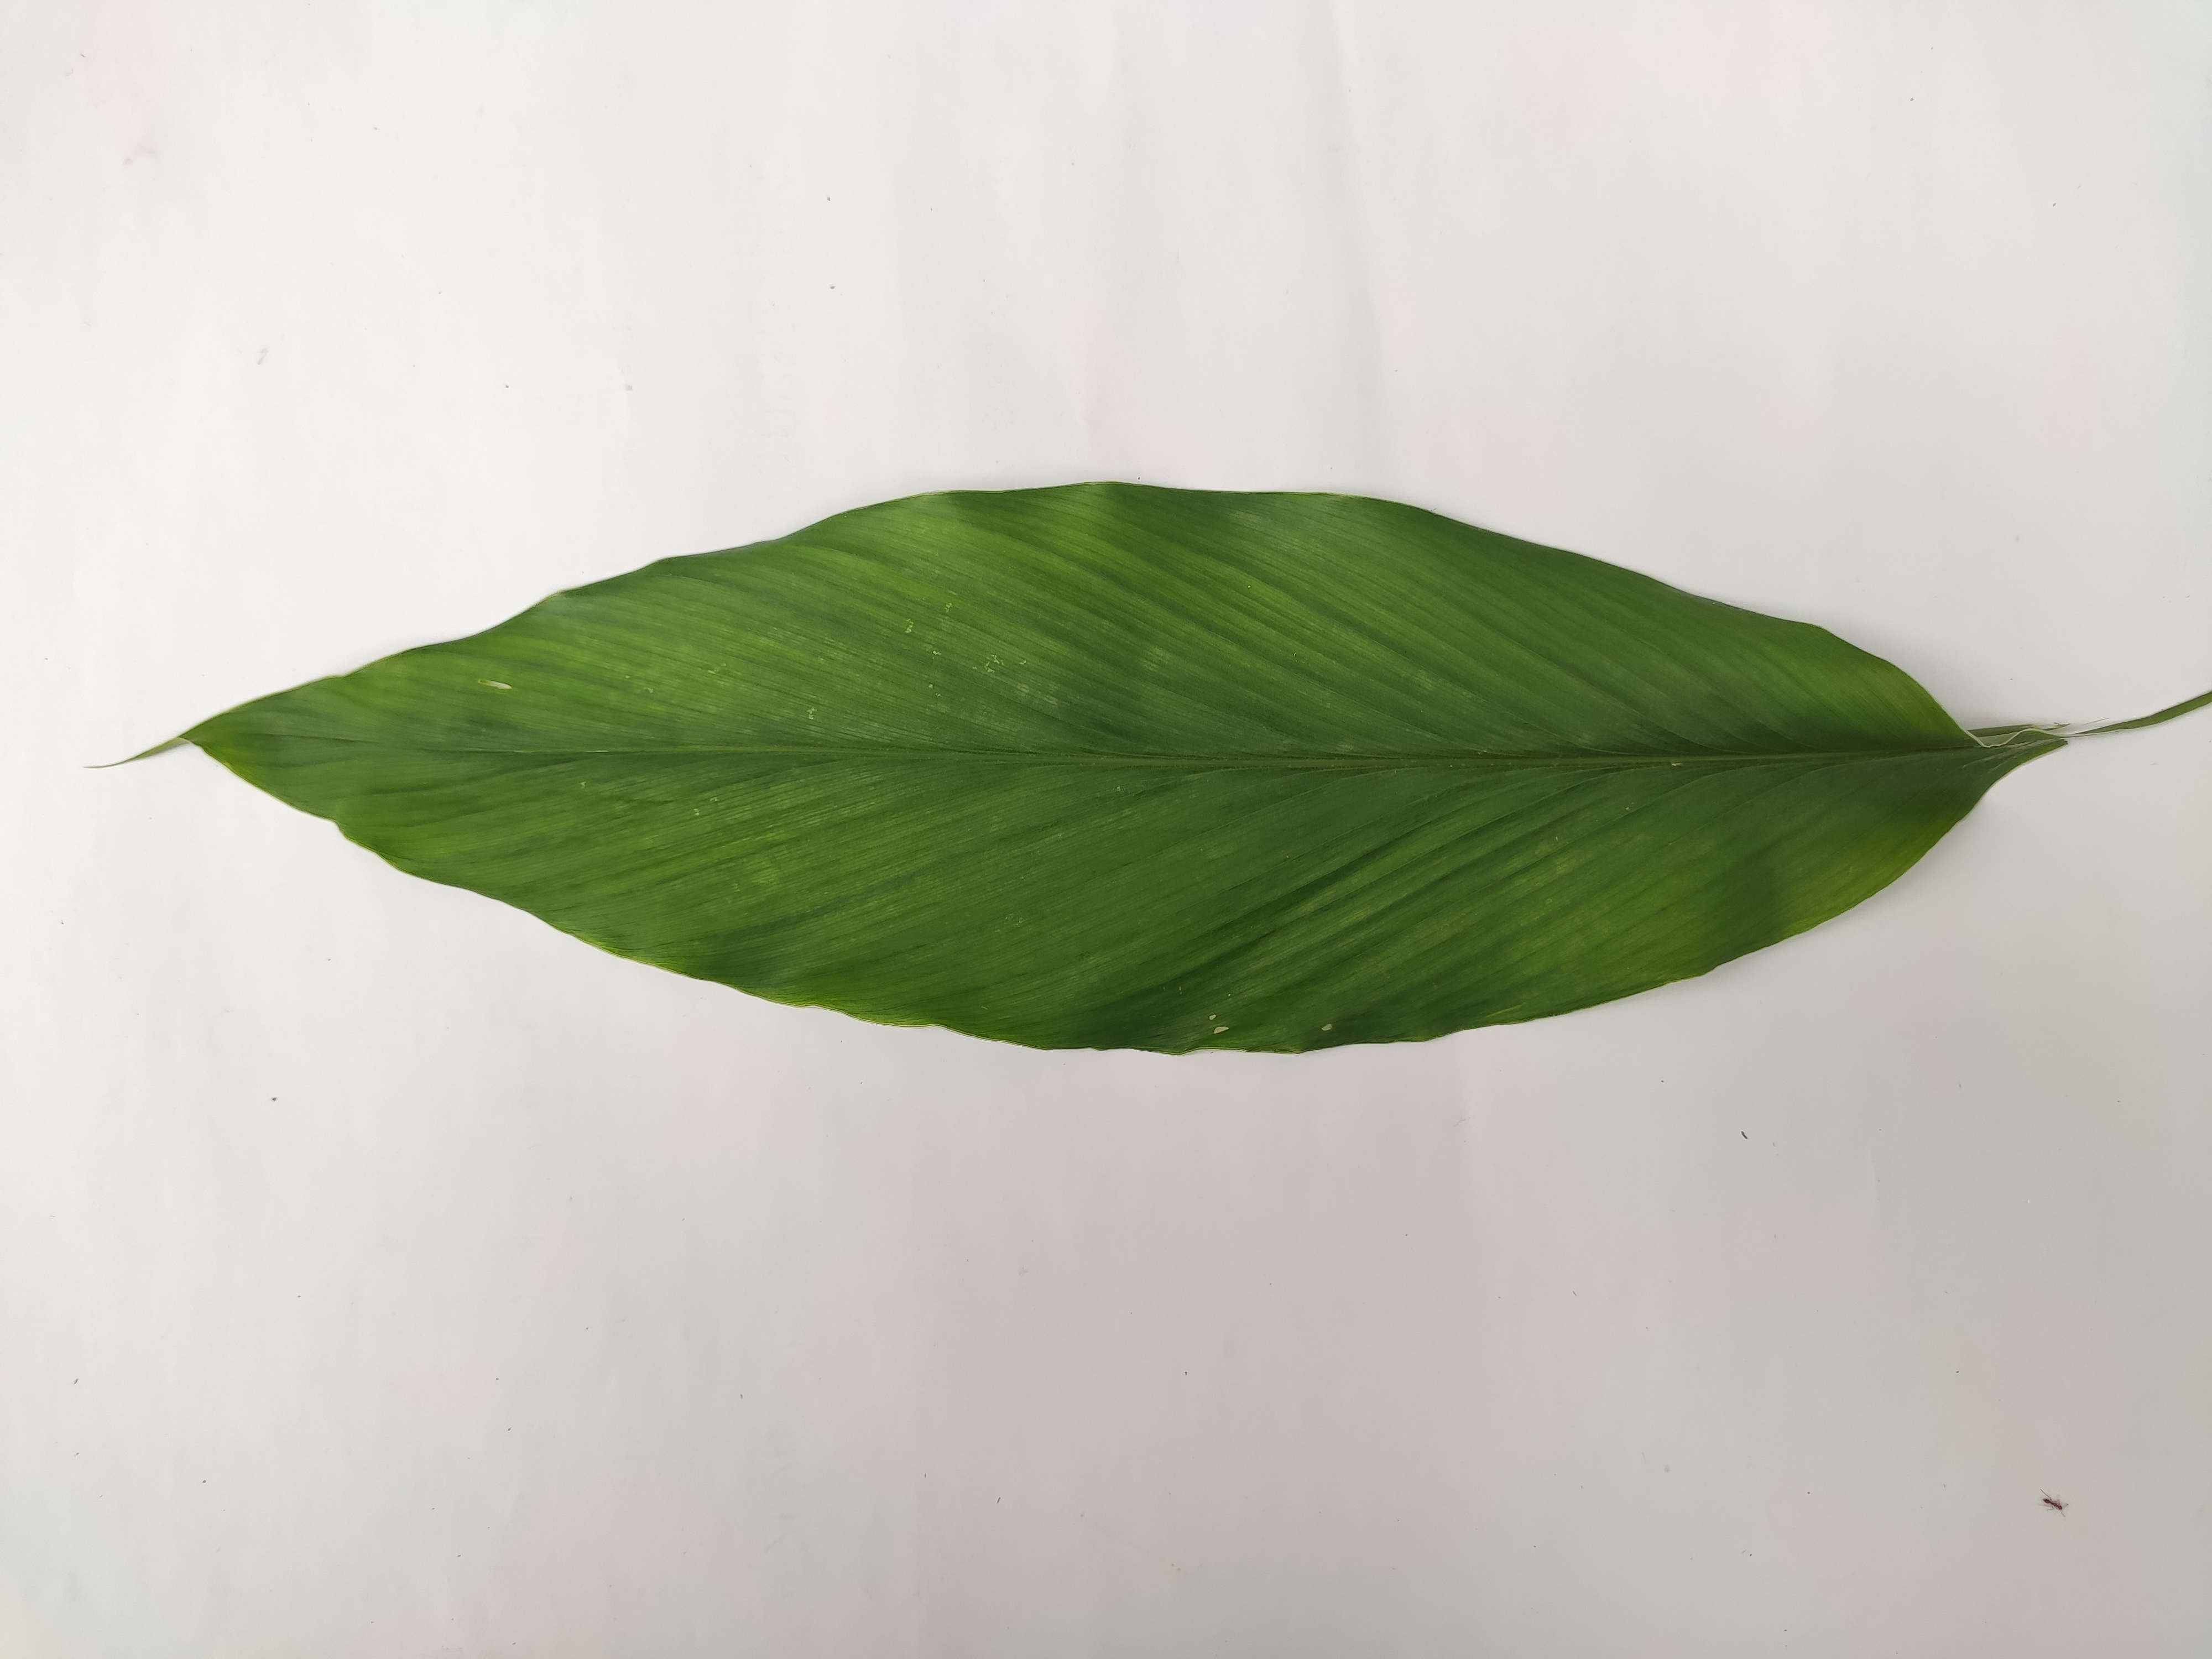
Label: Healthy_Leaf